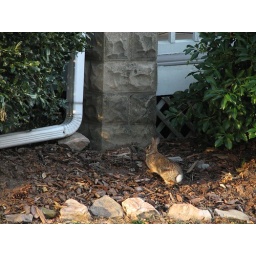
Keeping an open eye before heading into secret door of foundation under this house